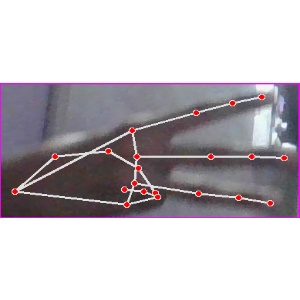
अक्षर: भ